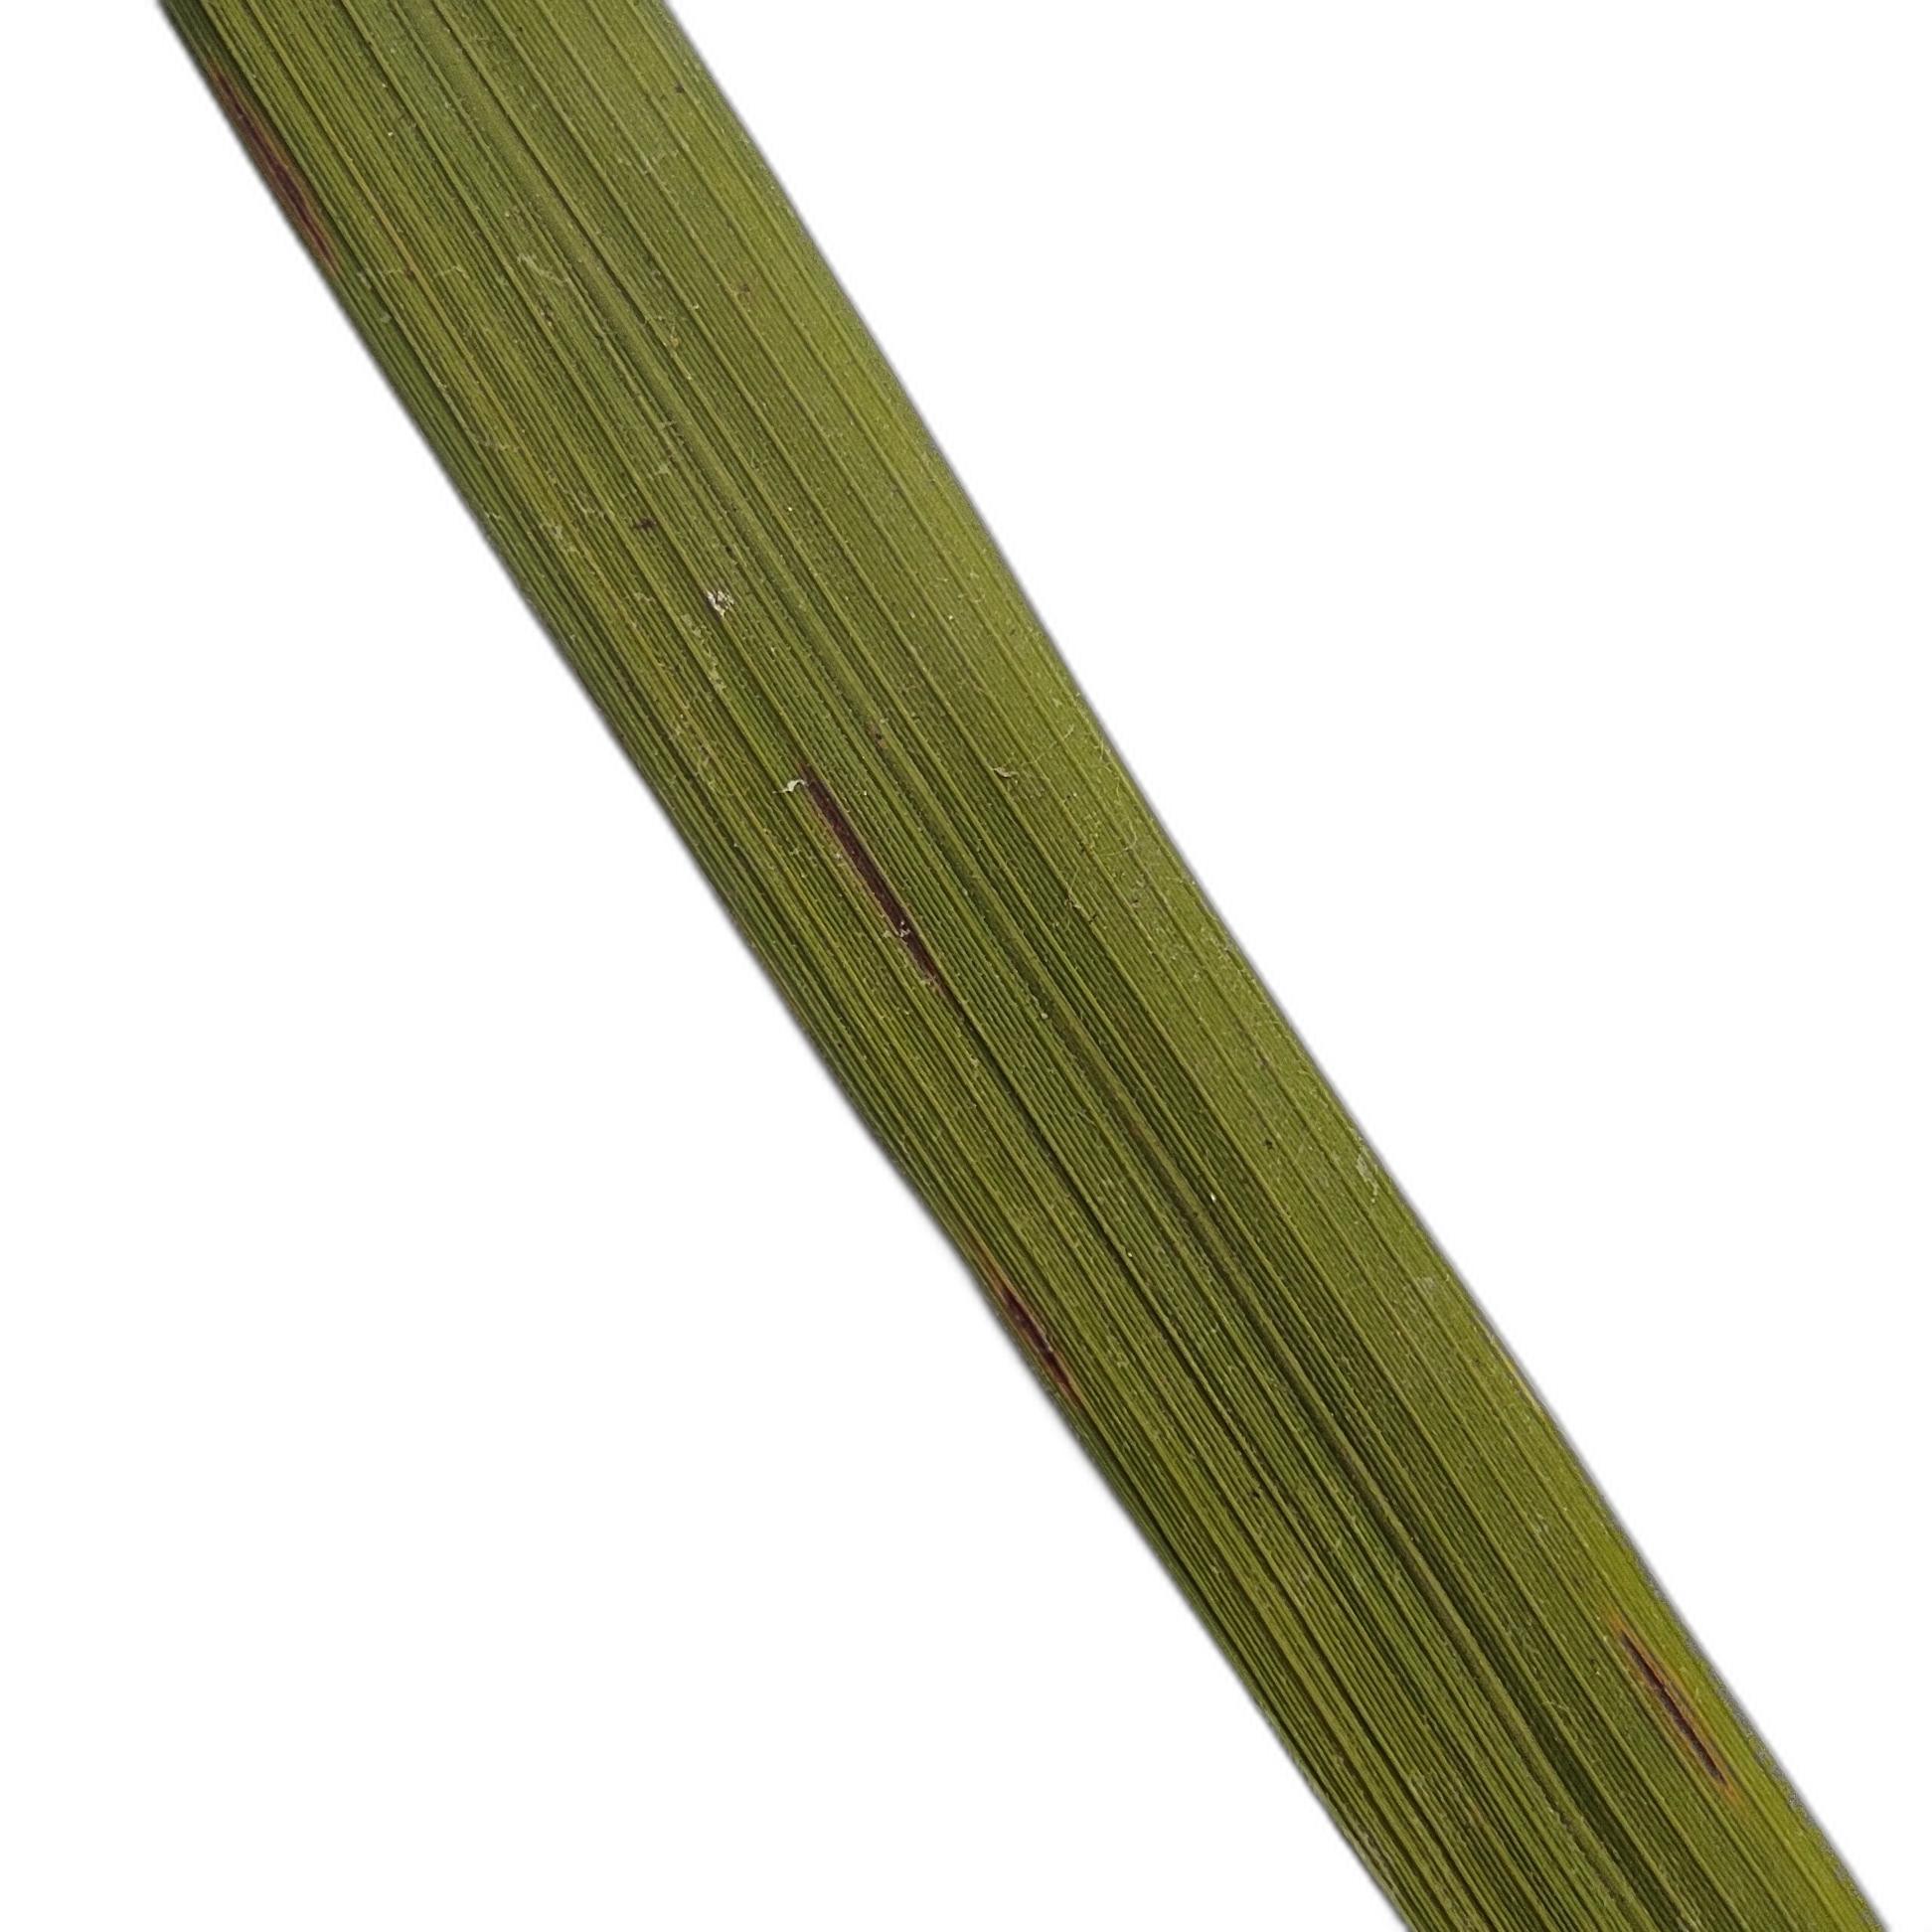
Label: Rice Blast